List of Italian foods and drinks

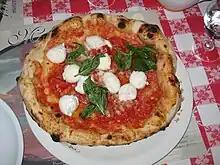
The ingredients of traditional pizza Margherita—tomatoes (red), mozzarella (white) and basil (green)—are held by popular legend to be inspired by the colours of the national flag of Italy.

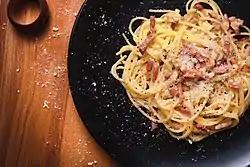

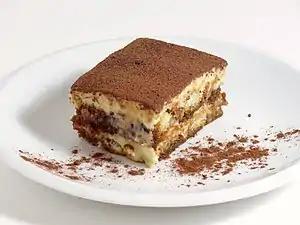
Tiramisu is an Italian dessert.

This is a list of Italian foods and drinks. Italian cuisine has developed through centuries of social and political changes, with roots as far back as the 4th century BC. Italian cuisine has its origins in Etruscan, ancient Greek and ancient Roman cuisines. Significant changes occurred with the discovery of the New World and the introduction of potatoes, tomatoes, bell peppers and maize, now central to the cuisine, but not introduced in quantity until the 18th century.